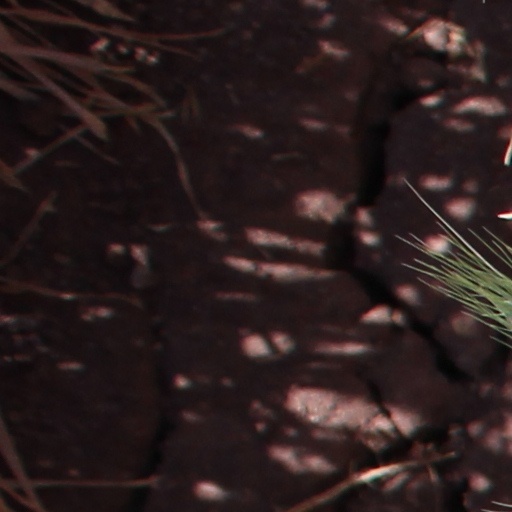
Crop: wheat